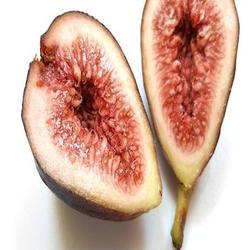
Label: Fig